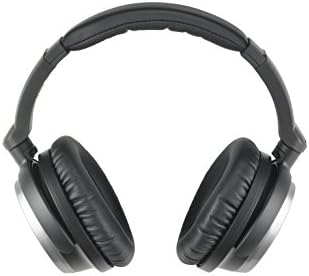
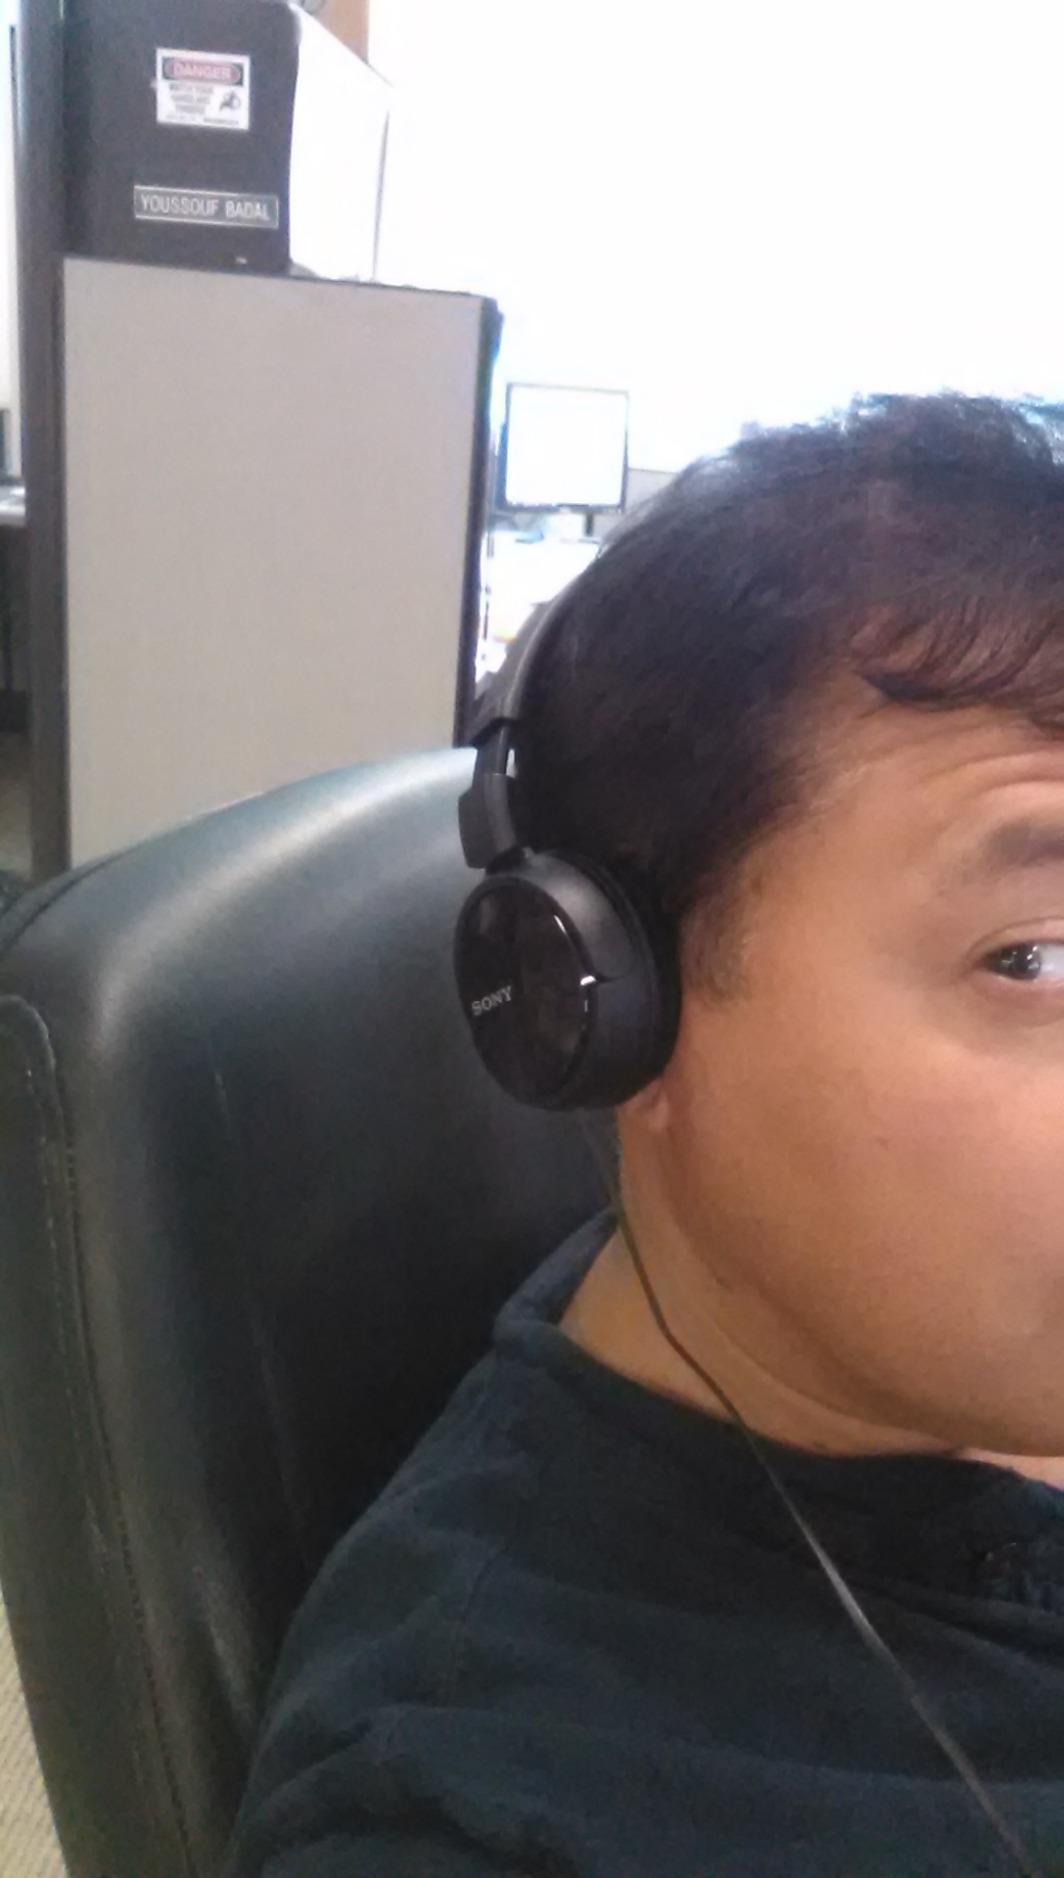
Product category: headphones
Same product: no